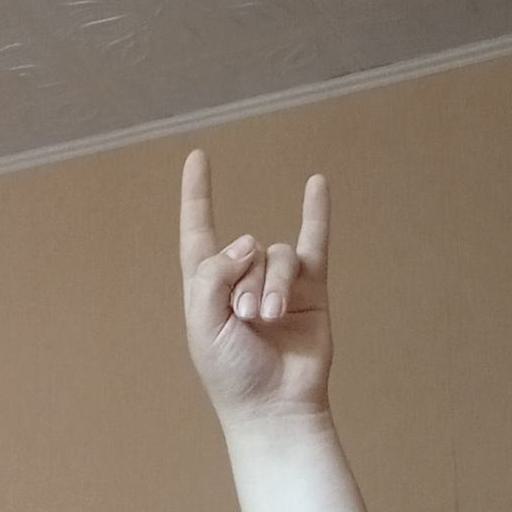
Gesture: rock